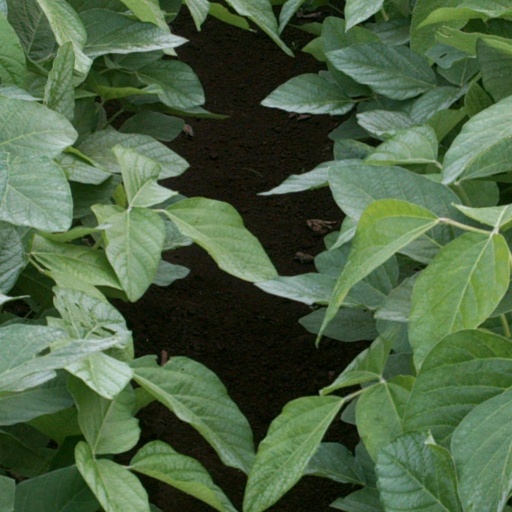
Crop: soybean